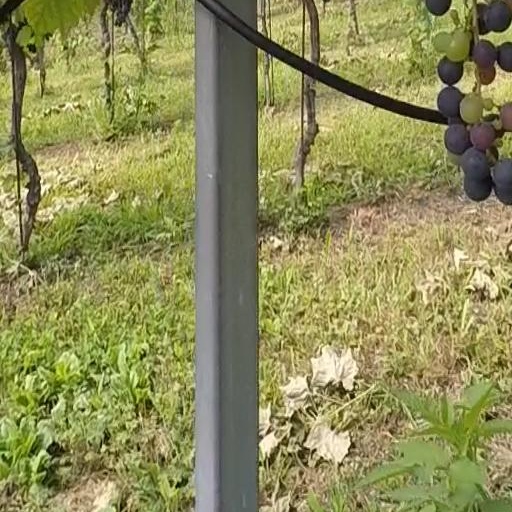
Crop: grape